Toomas Sulling

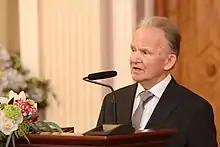
Toomas Sulling (2021)

Toomas Sulling (born 15 February 1940, in Tallinn) is an Estonian cardiovascular surgeon specializing in coronary artery bypass grafting. He is considered as the pioneer of coronary artery bypass surgery in Estonia.